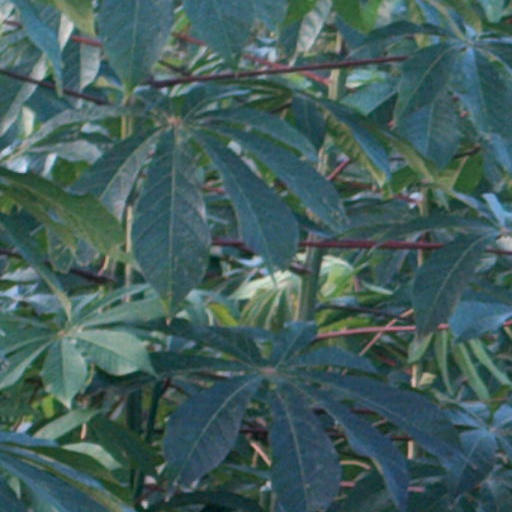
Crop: cassava